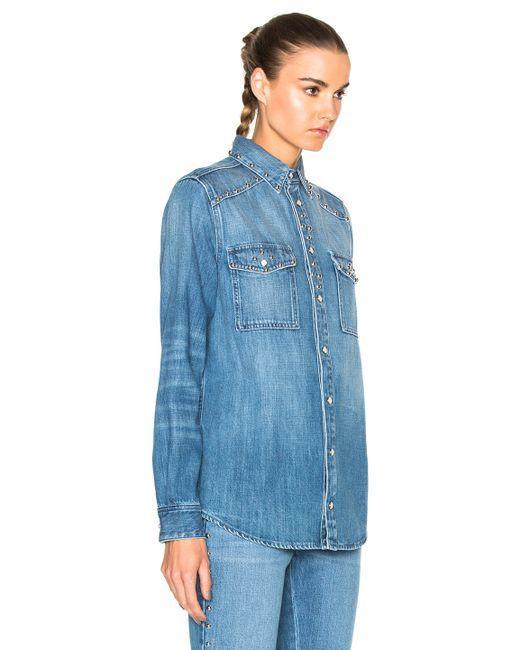
Blaue Jeansjacke mit langen Ärmeln und Knopfleiste und aufgesetzten Taschen